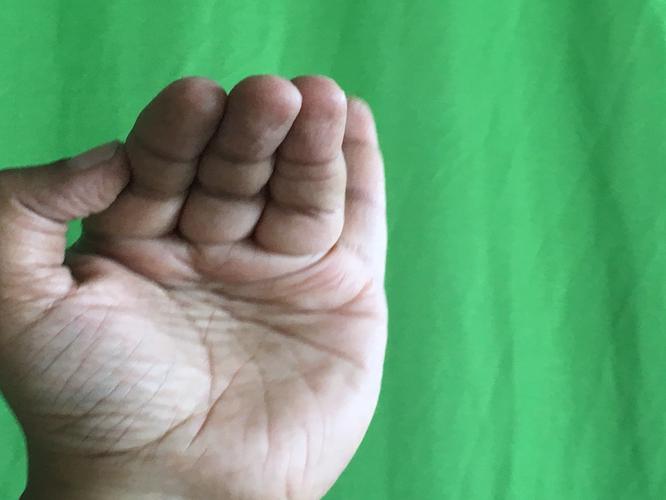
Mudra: Mukulam
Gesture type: single_hand